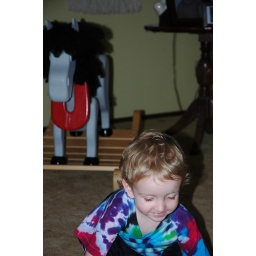
Ian chased by the old gray mare